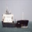
Label: ship